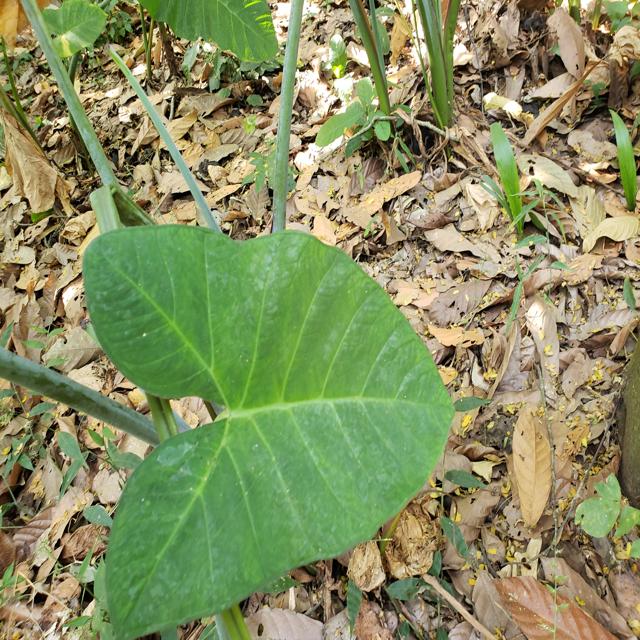
Label: Healthy